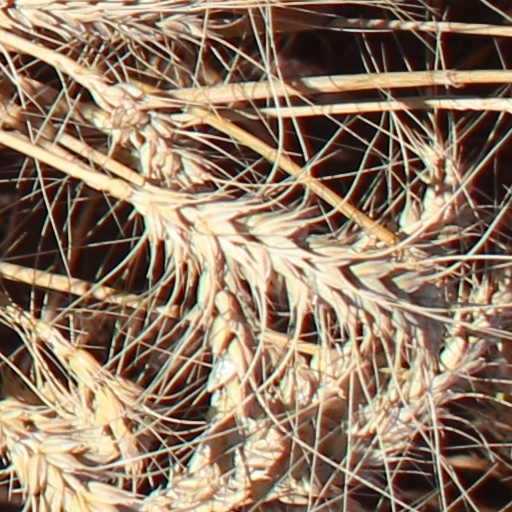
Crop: wheat